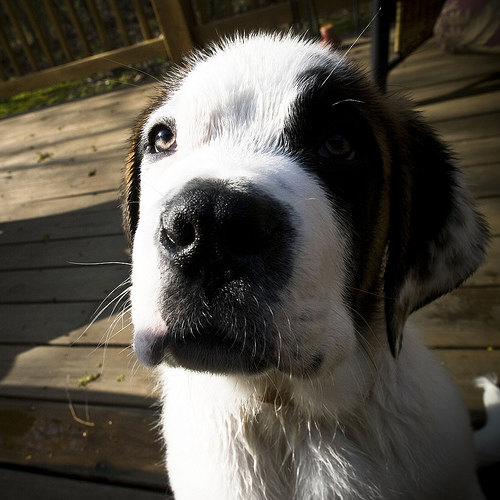
Animal: dog
Breed: saint_bernard